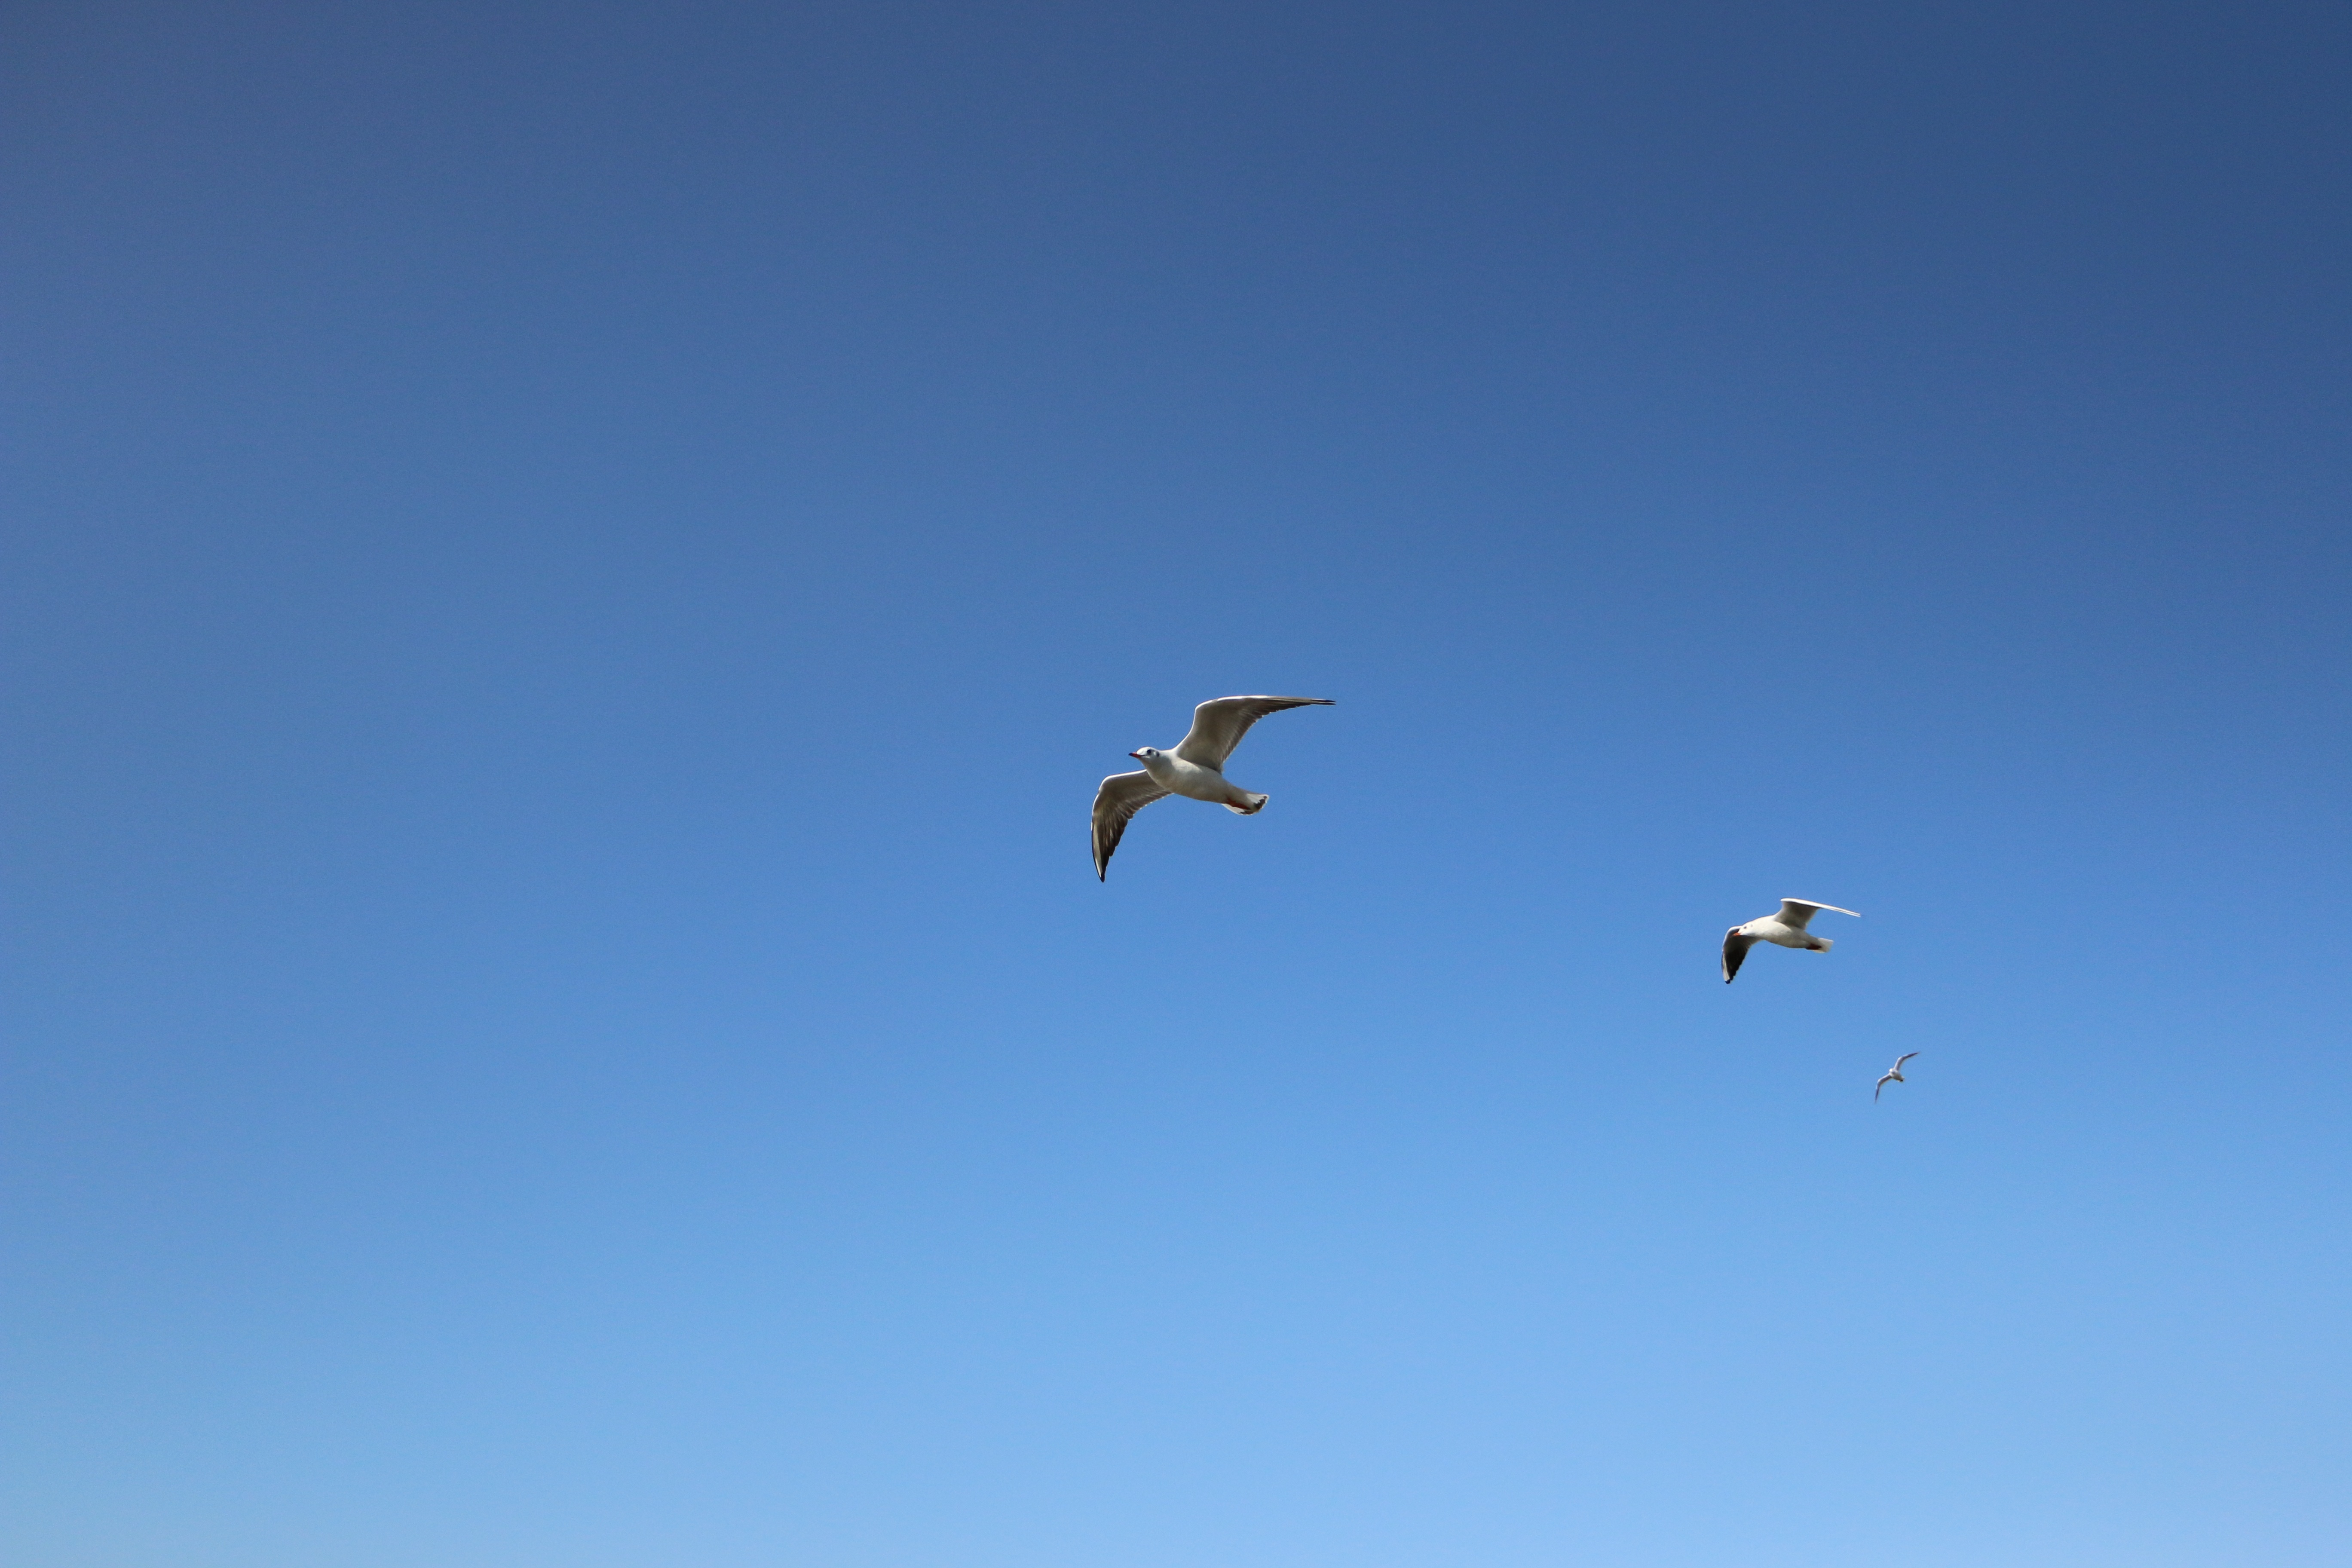
bird, wing, sky, seabird, flock, seagull, flight, fauna, blue sky, birds, background, wings, bird migration, atmosphere of earth, animal migration